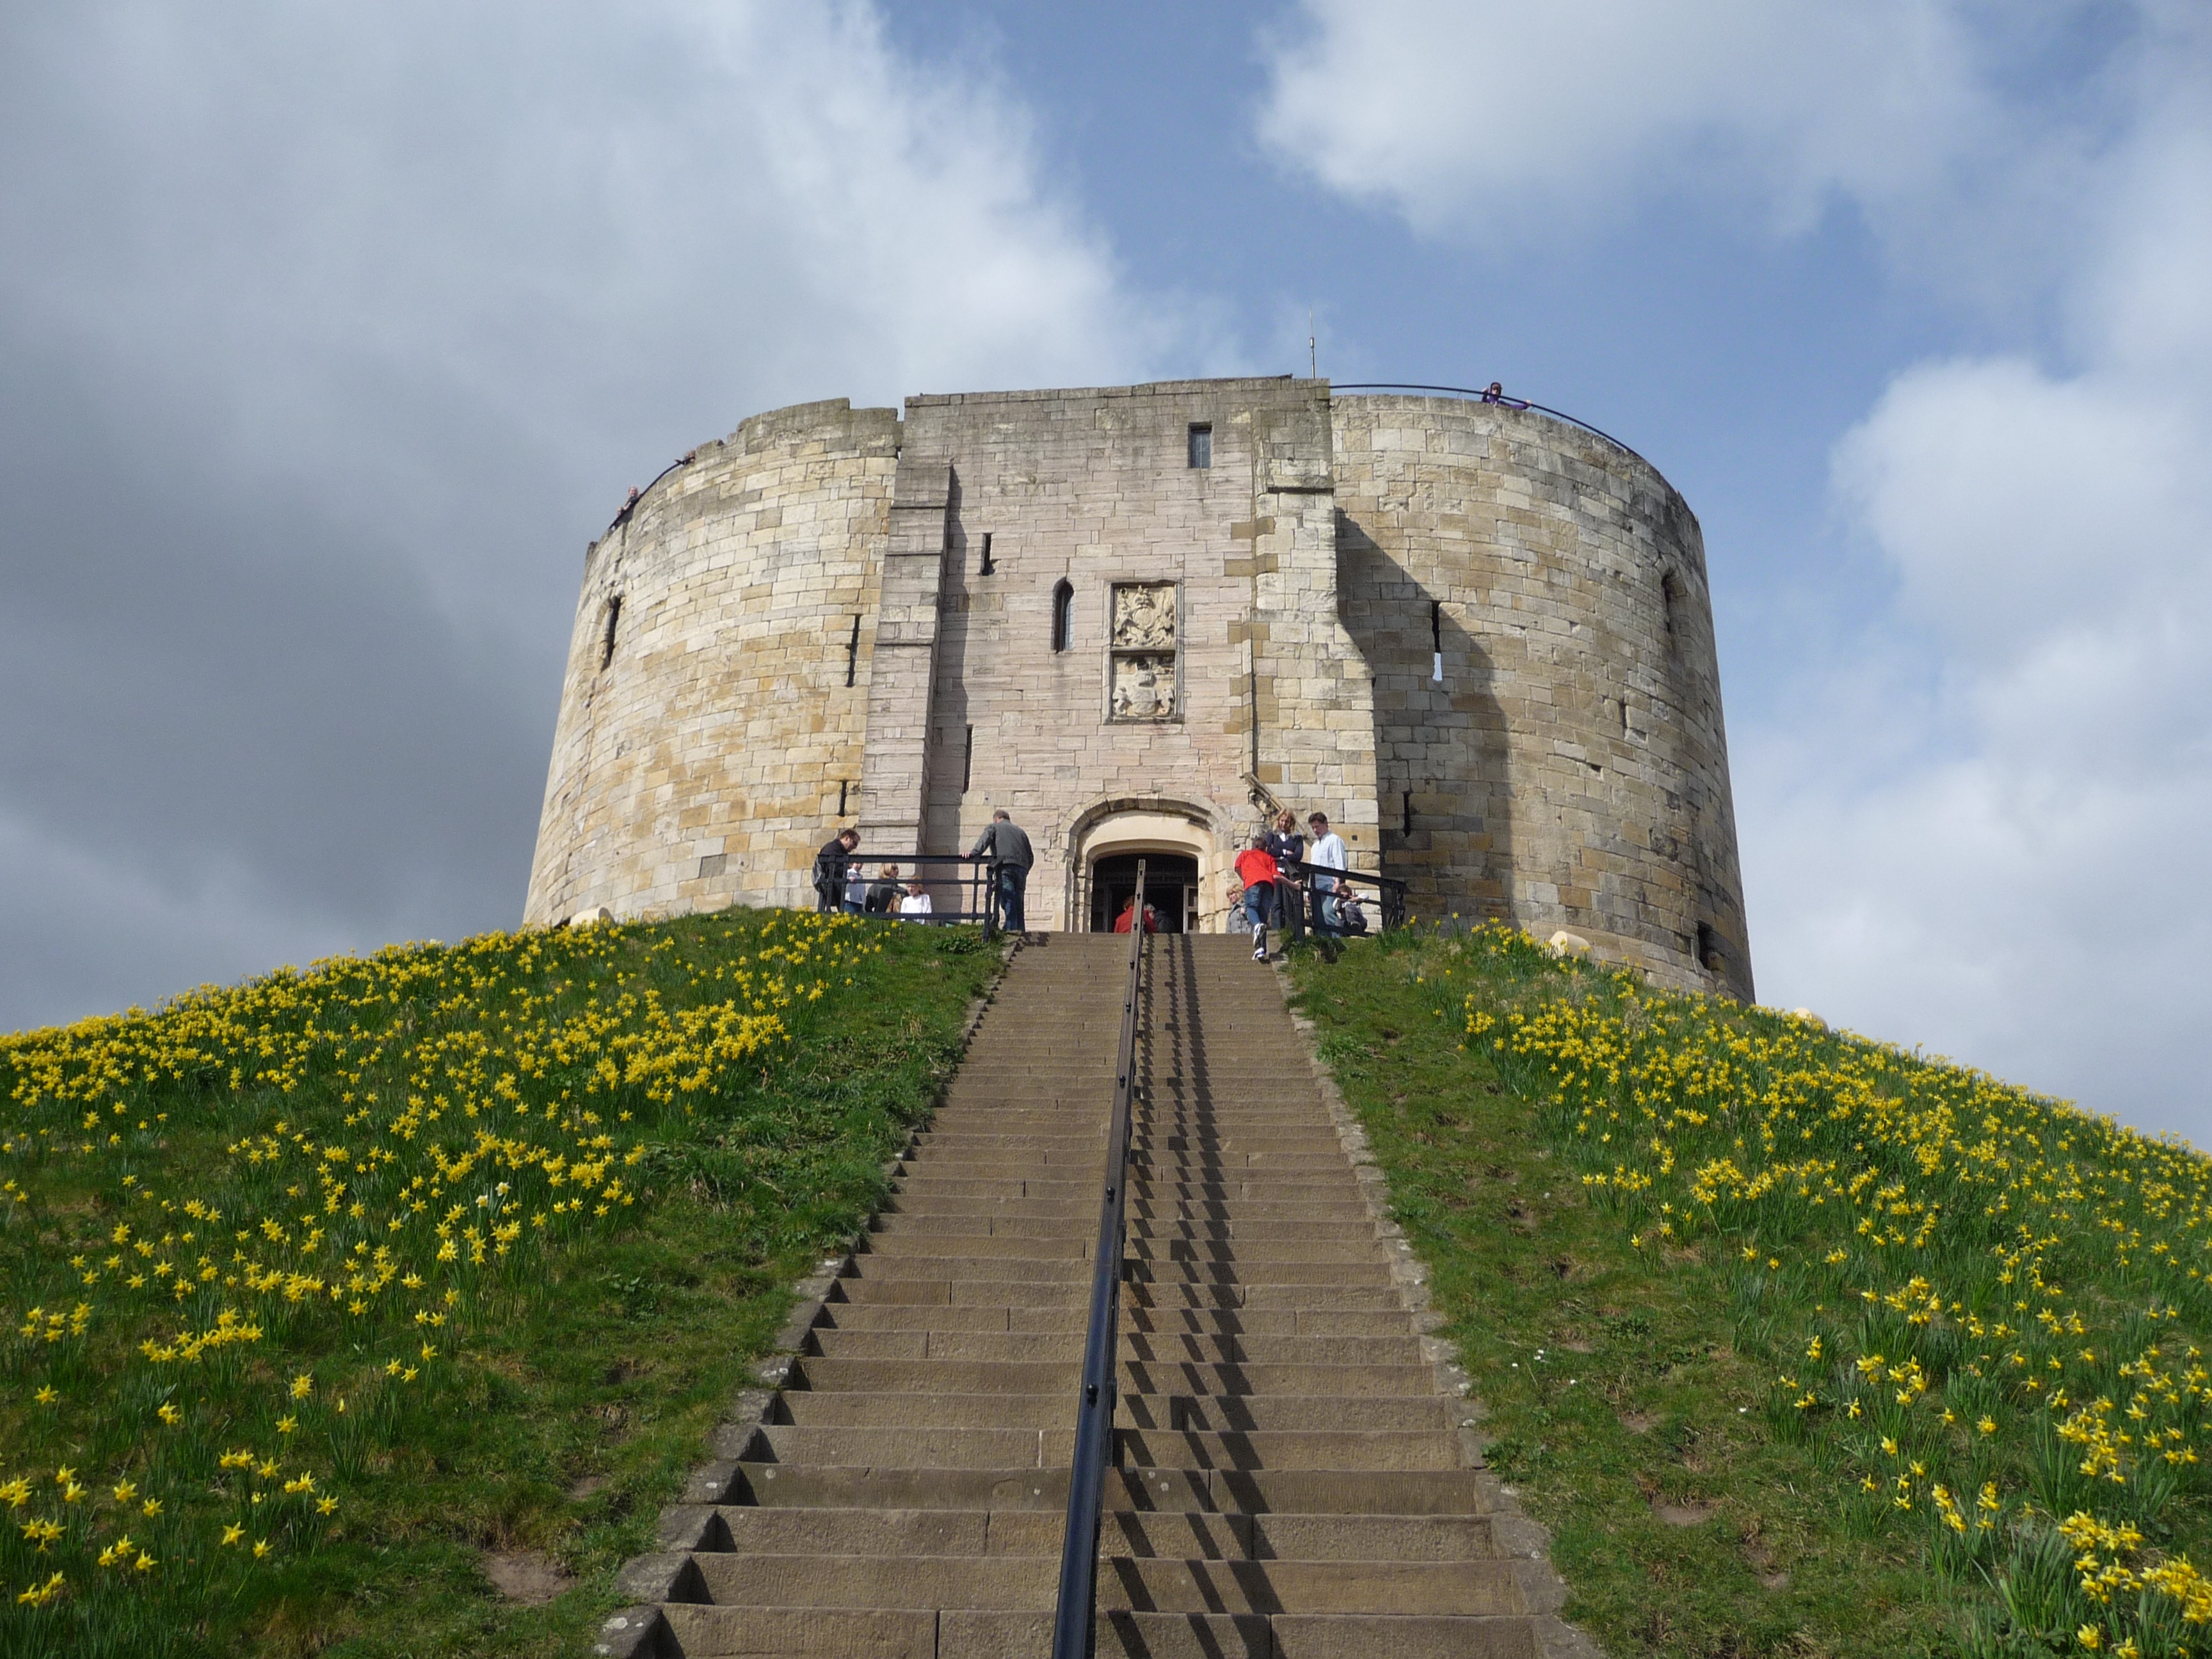
grass, architecture, sky, hill, building, chateau, stone, tourist, tower, castle, landmark, attraction, historic, fortification, tourism, waterway, uk, england, yorkshire, medieval, ruins, monastery, history, famous, york, mound, norman, rural area, cliffords